Gueudet

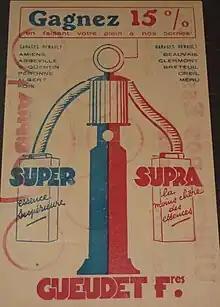
Advertising for the fuel and gas division of the Gueudet Group in the 1950s

In 2011, the group acquires new Renault and Dacia dealerships in the Rhône-Alpes region of France.